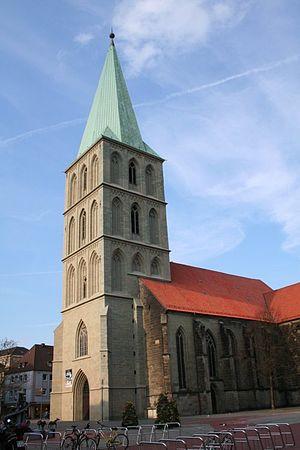
Hamm est une ville sur la Lippe en Westphalie en RNW. Elle est une des villes de la Hanse. Comme la moitié des villes de la Hanse, elle est en Westphalie, mais anciennement calviniste et pas luthérienne ou catholique. Hamm a quelques faubourgs, qui font partie de la municipalité depuis 1975 et qui sont traditionnellement catholiques, comme les arrondissements de Bockum-Hövel et Rhynern. Bockum-Hövel se situe dans le pays de Münster et Rhynern est une banlieue riche. La minorité protestante de Rhynern a une communauté au catéchisme calviniste. Hamm est une cité de presque 200 000 habitants. Elle fait partie depuis 700 ans des 15 plus grandes cités de Westphalie. Hamm avait une école anglaise, car il y avait une population anglaise importante due à la présence de l’armée du Royaume-Uni.